History of Poland

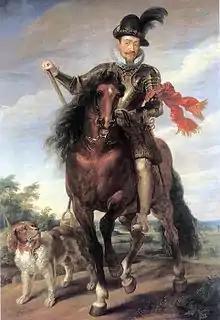
Sigismund III Vasa enjoyed a long reign, but his actions against religious minorities, expansionist ideas and involvement in dynastic affairs of Sweden, destabilized the Commonwealth.

After the rule of the Jagiellonian dynasty ended in 1572, Henry of Valois (later King Henry III of France) was the winner of the first "free election" by the Polish nobility, held in 1573. He had to agree to the restrictive "pacta conventa" obligations and fled Poland in 1574 when news arrived of the vacancy of the French throne, to which he was the heir presumptive. From the start, the royal elections increased foreign influence in the Commonwealth as foreign powers sought to manipulate the Polish nobility to place candidates amicable to their interests. The reign of Stephen Báthory of Hungary followed (r. 1576–1586). He was militarily and domestically assertive and is revered in Polish historical tradition as a rare case of a successful elective king. The establishment of the legal Crown Tribunal in 1578 meant a transfer of many appellate cases from the royal to noble jurisdiction.